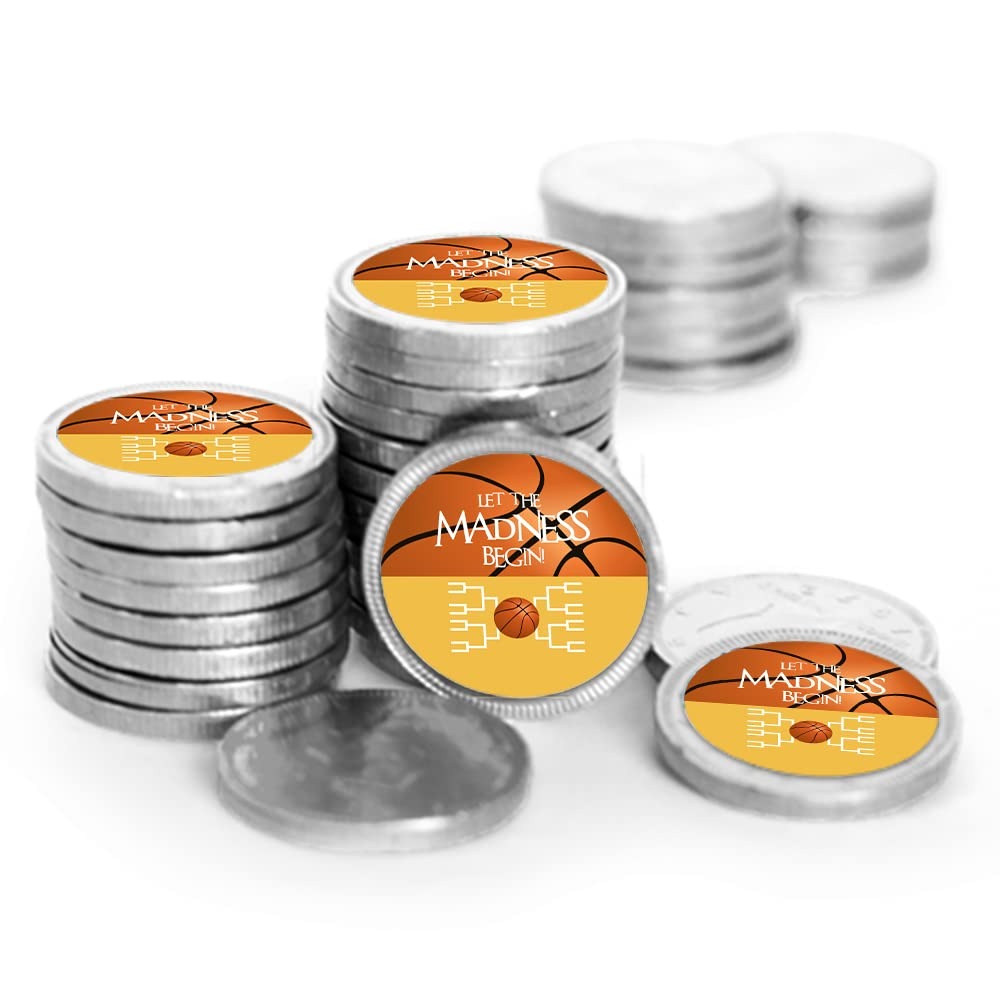
Item Name: 84ct Basketball Party Candy Favors Chocolate Coins Let the Madness Begin, Silver Foil (84 Count) - Yellow
Bullet Point 1: Includes 84 Coins: Each Silver Foiled Chocolate Coins Is Completely Assembled With A 1.25" Sticker
Bullet Point 2: Dimensions: 1.5" Coin Diameter
Bullet Point 3: Ships In Cool Packaging: This Candy Item Is Heat Sensitive And Will Ship With Cool Pack Packaging As Needed.
Bullet Point 4: No Extra Work: Completely Assembled Chocolate Favors. These Preassembled Party Favors Are Ready To Gift- No Peeling, Gluing Or Sticking Required. Stickers Are Printed On High Quality Paper With Beautiful, Vibrant Colors
Bullet Point 5: Party Guests Will Thank You: Add To Your Basketball Party Decorations With Stickered Coins For Your Goodie Bags, Party Gifts Or Candy Buffet.
Product Description: It's March! Cheer on your favorite team in the big basketball tournament with custom candy favors by Just Candy. Select your team color and create goody bags, party favors or a candy buffet display at your home or office party.
Value: 84.0
Unit: Count

Price: 47.98